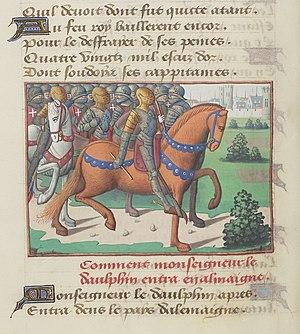
Partis de Langres, le dauphin Louis (futur Louis XI) et son armée composée de milliers d'écorcheurs entrent en Allemagne en août 1444 pour combattre les Suisses à la demande du duc d'Autriche.
Louis XI, dit « le Prudent », né le 3 juillet 1423 à Bourges, mort le 30 août 1483 au château du Plessis-lèz-Tours, est roi de France de 1461 à 1483, sixième roi de la branche dite de Valois de la dynastie capétienne. Son intense activité diplomatique, perçue par ses adversaires comme sournoise, lui vaut de la part de ses détracteurs le surnom d'« Universelle Aragne ».
Les Écorcheurs sont des troupes armées du XVᵉ siècle, parfois confondus avec les Grandes Compagnies du XIVᵉ siècle. Ce sont des entrepreneurs de guerre qui pratiquent le pillage, le rançonnement, mais aussi les formes coutumières de la guerre médiévale pour leur propre profit et pour celui du roi Charles VII dont ils se réclament.